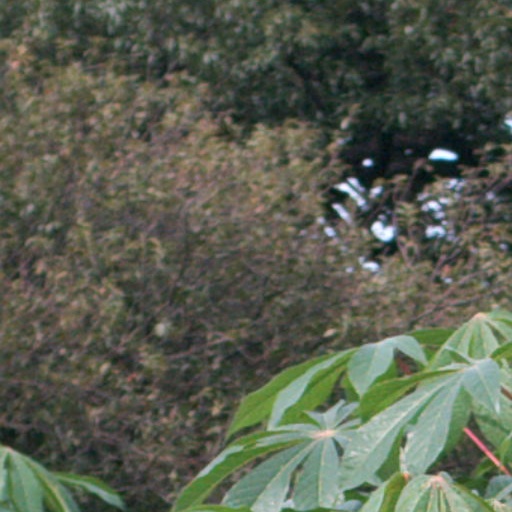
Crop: cassava